Austronesian languages

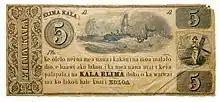
A 5 dollar banknote, Hawaii, , using the Hawaiian language

It is difficult to make generalizations about the languages that make up a family as diverse as Austronesian. Very broadly, one can divide the Austronesian languages into three groups based upon their grammatical typologies: Philippine-type languages, Indonesian-type languages and post-Indonesian type languages: